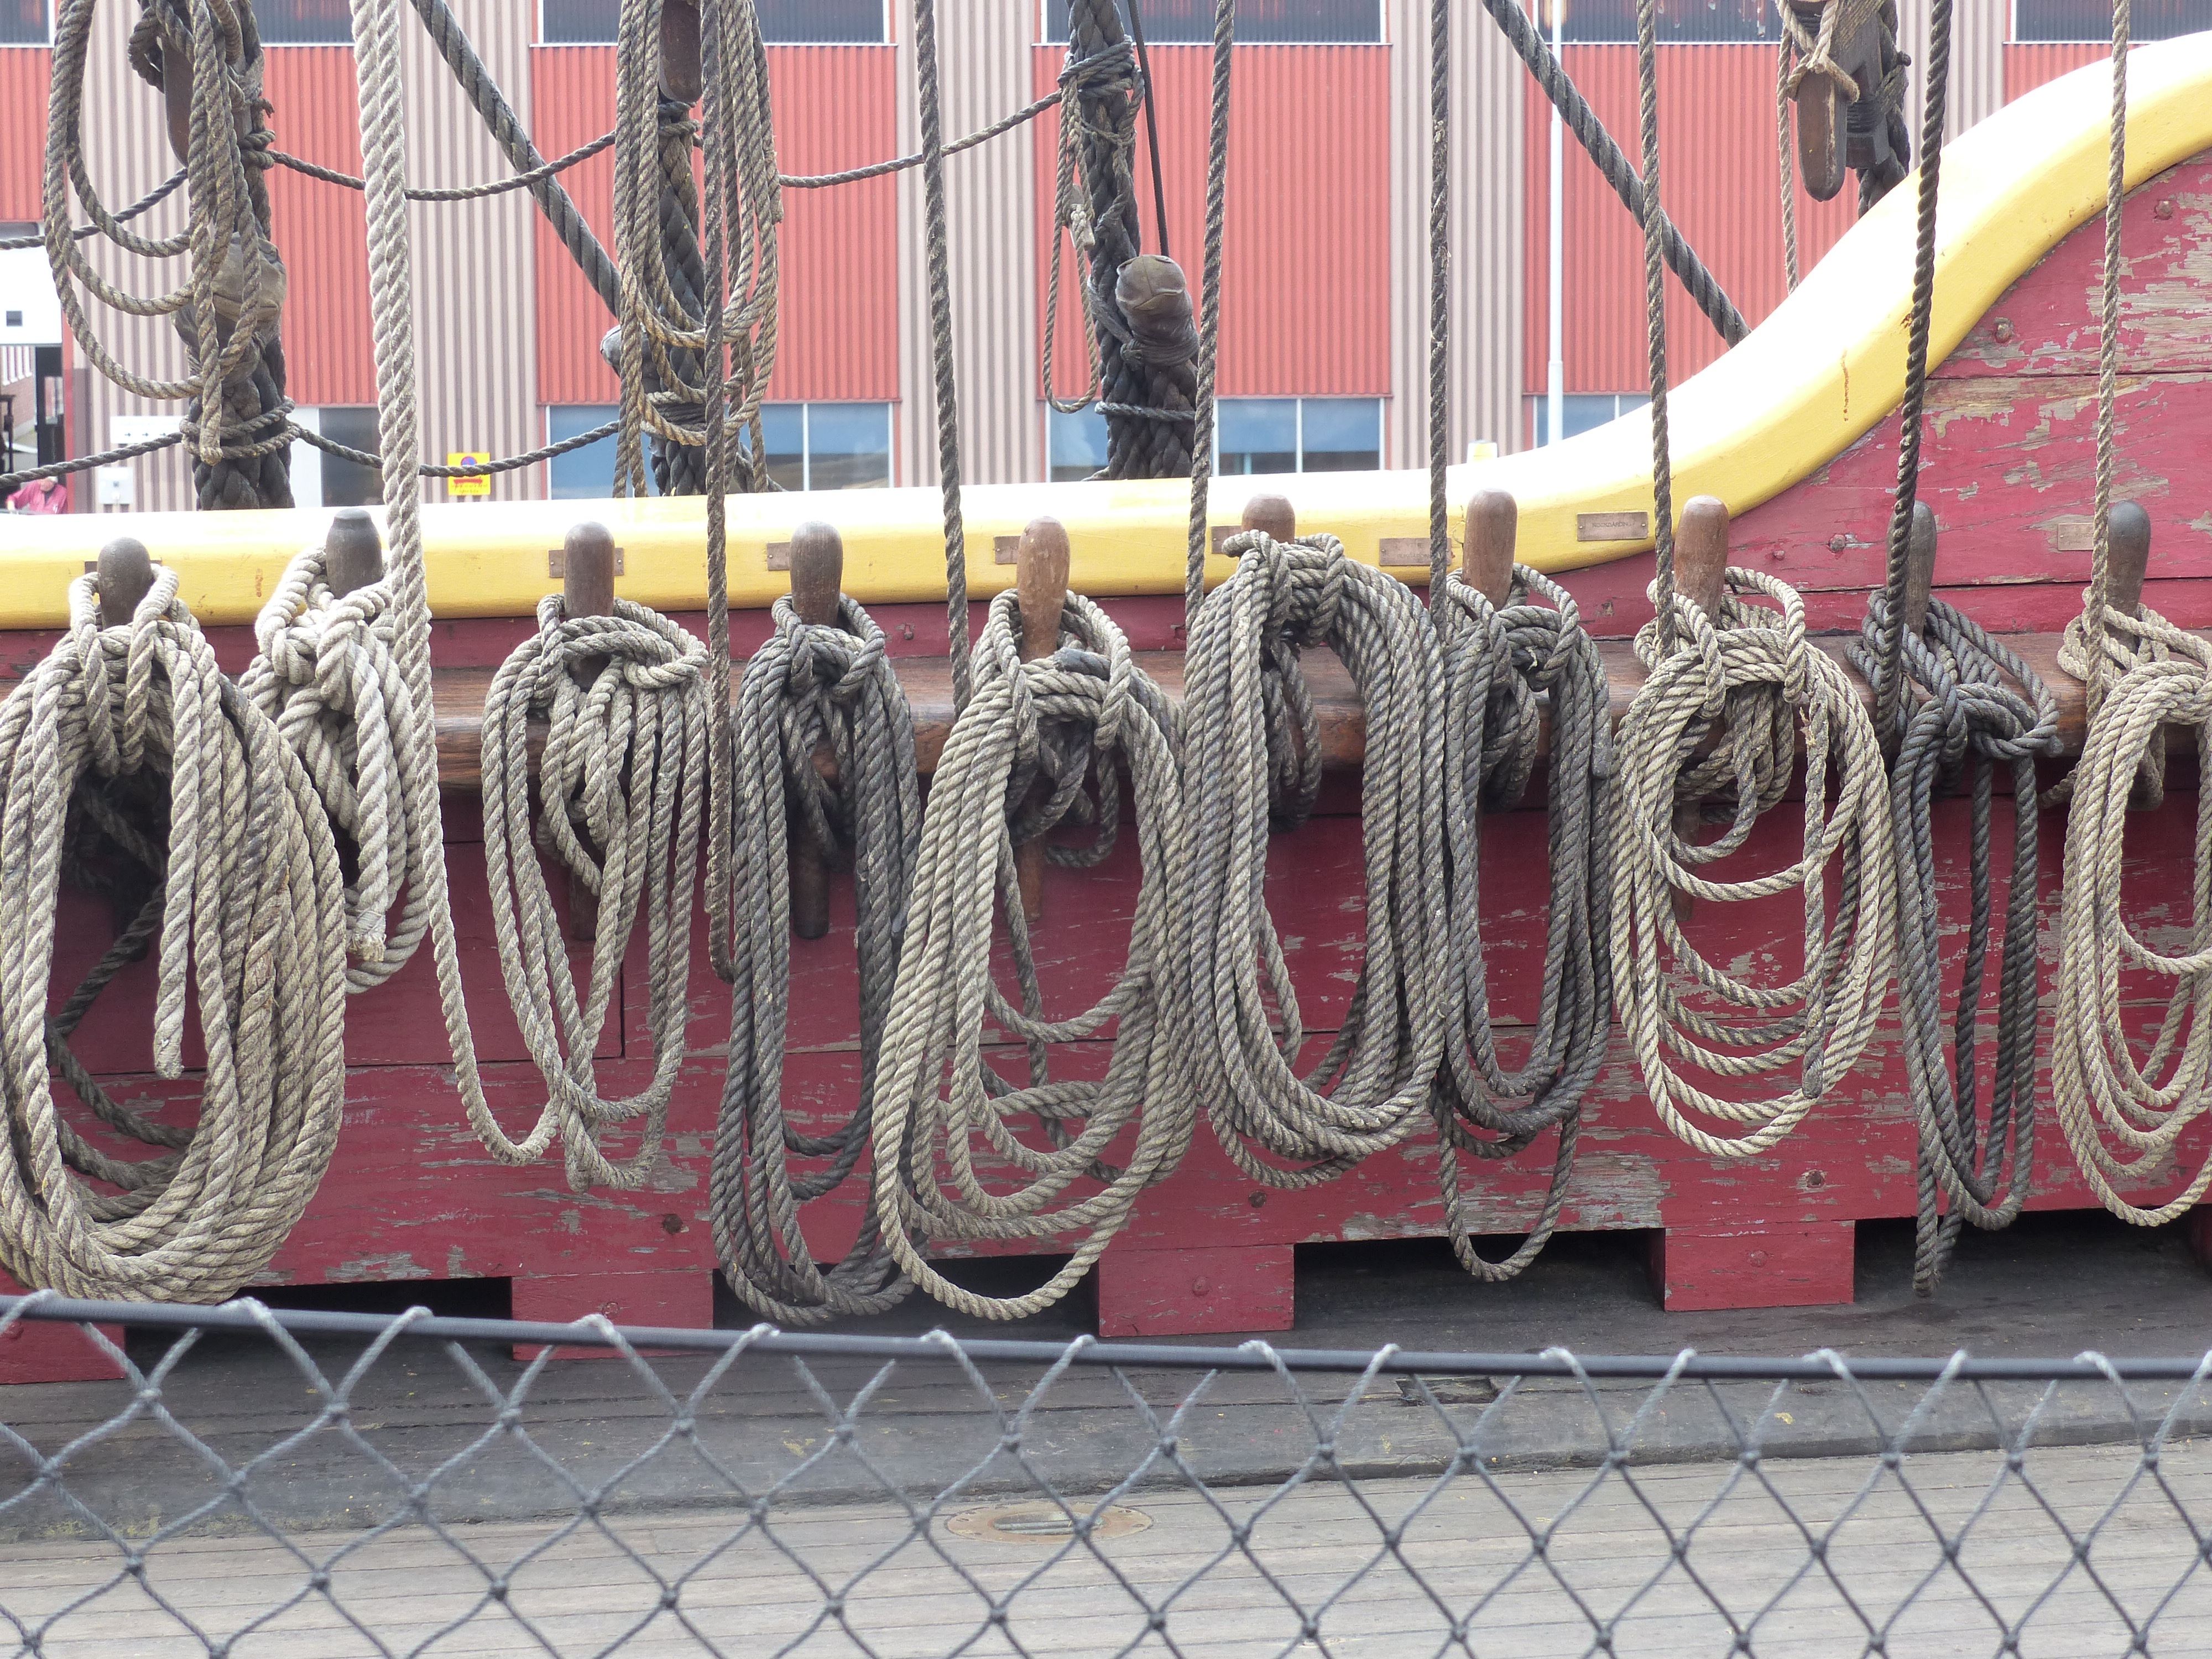
rope, boat, summer, metal, art, colors, tires, rep